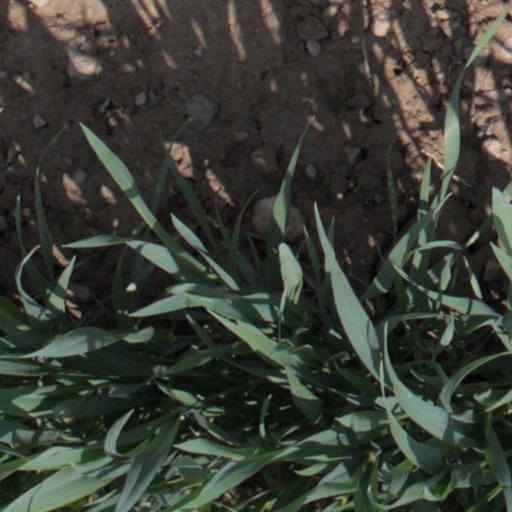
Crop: wheat